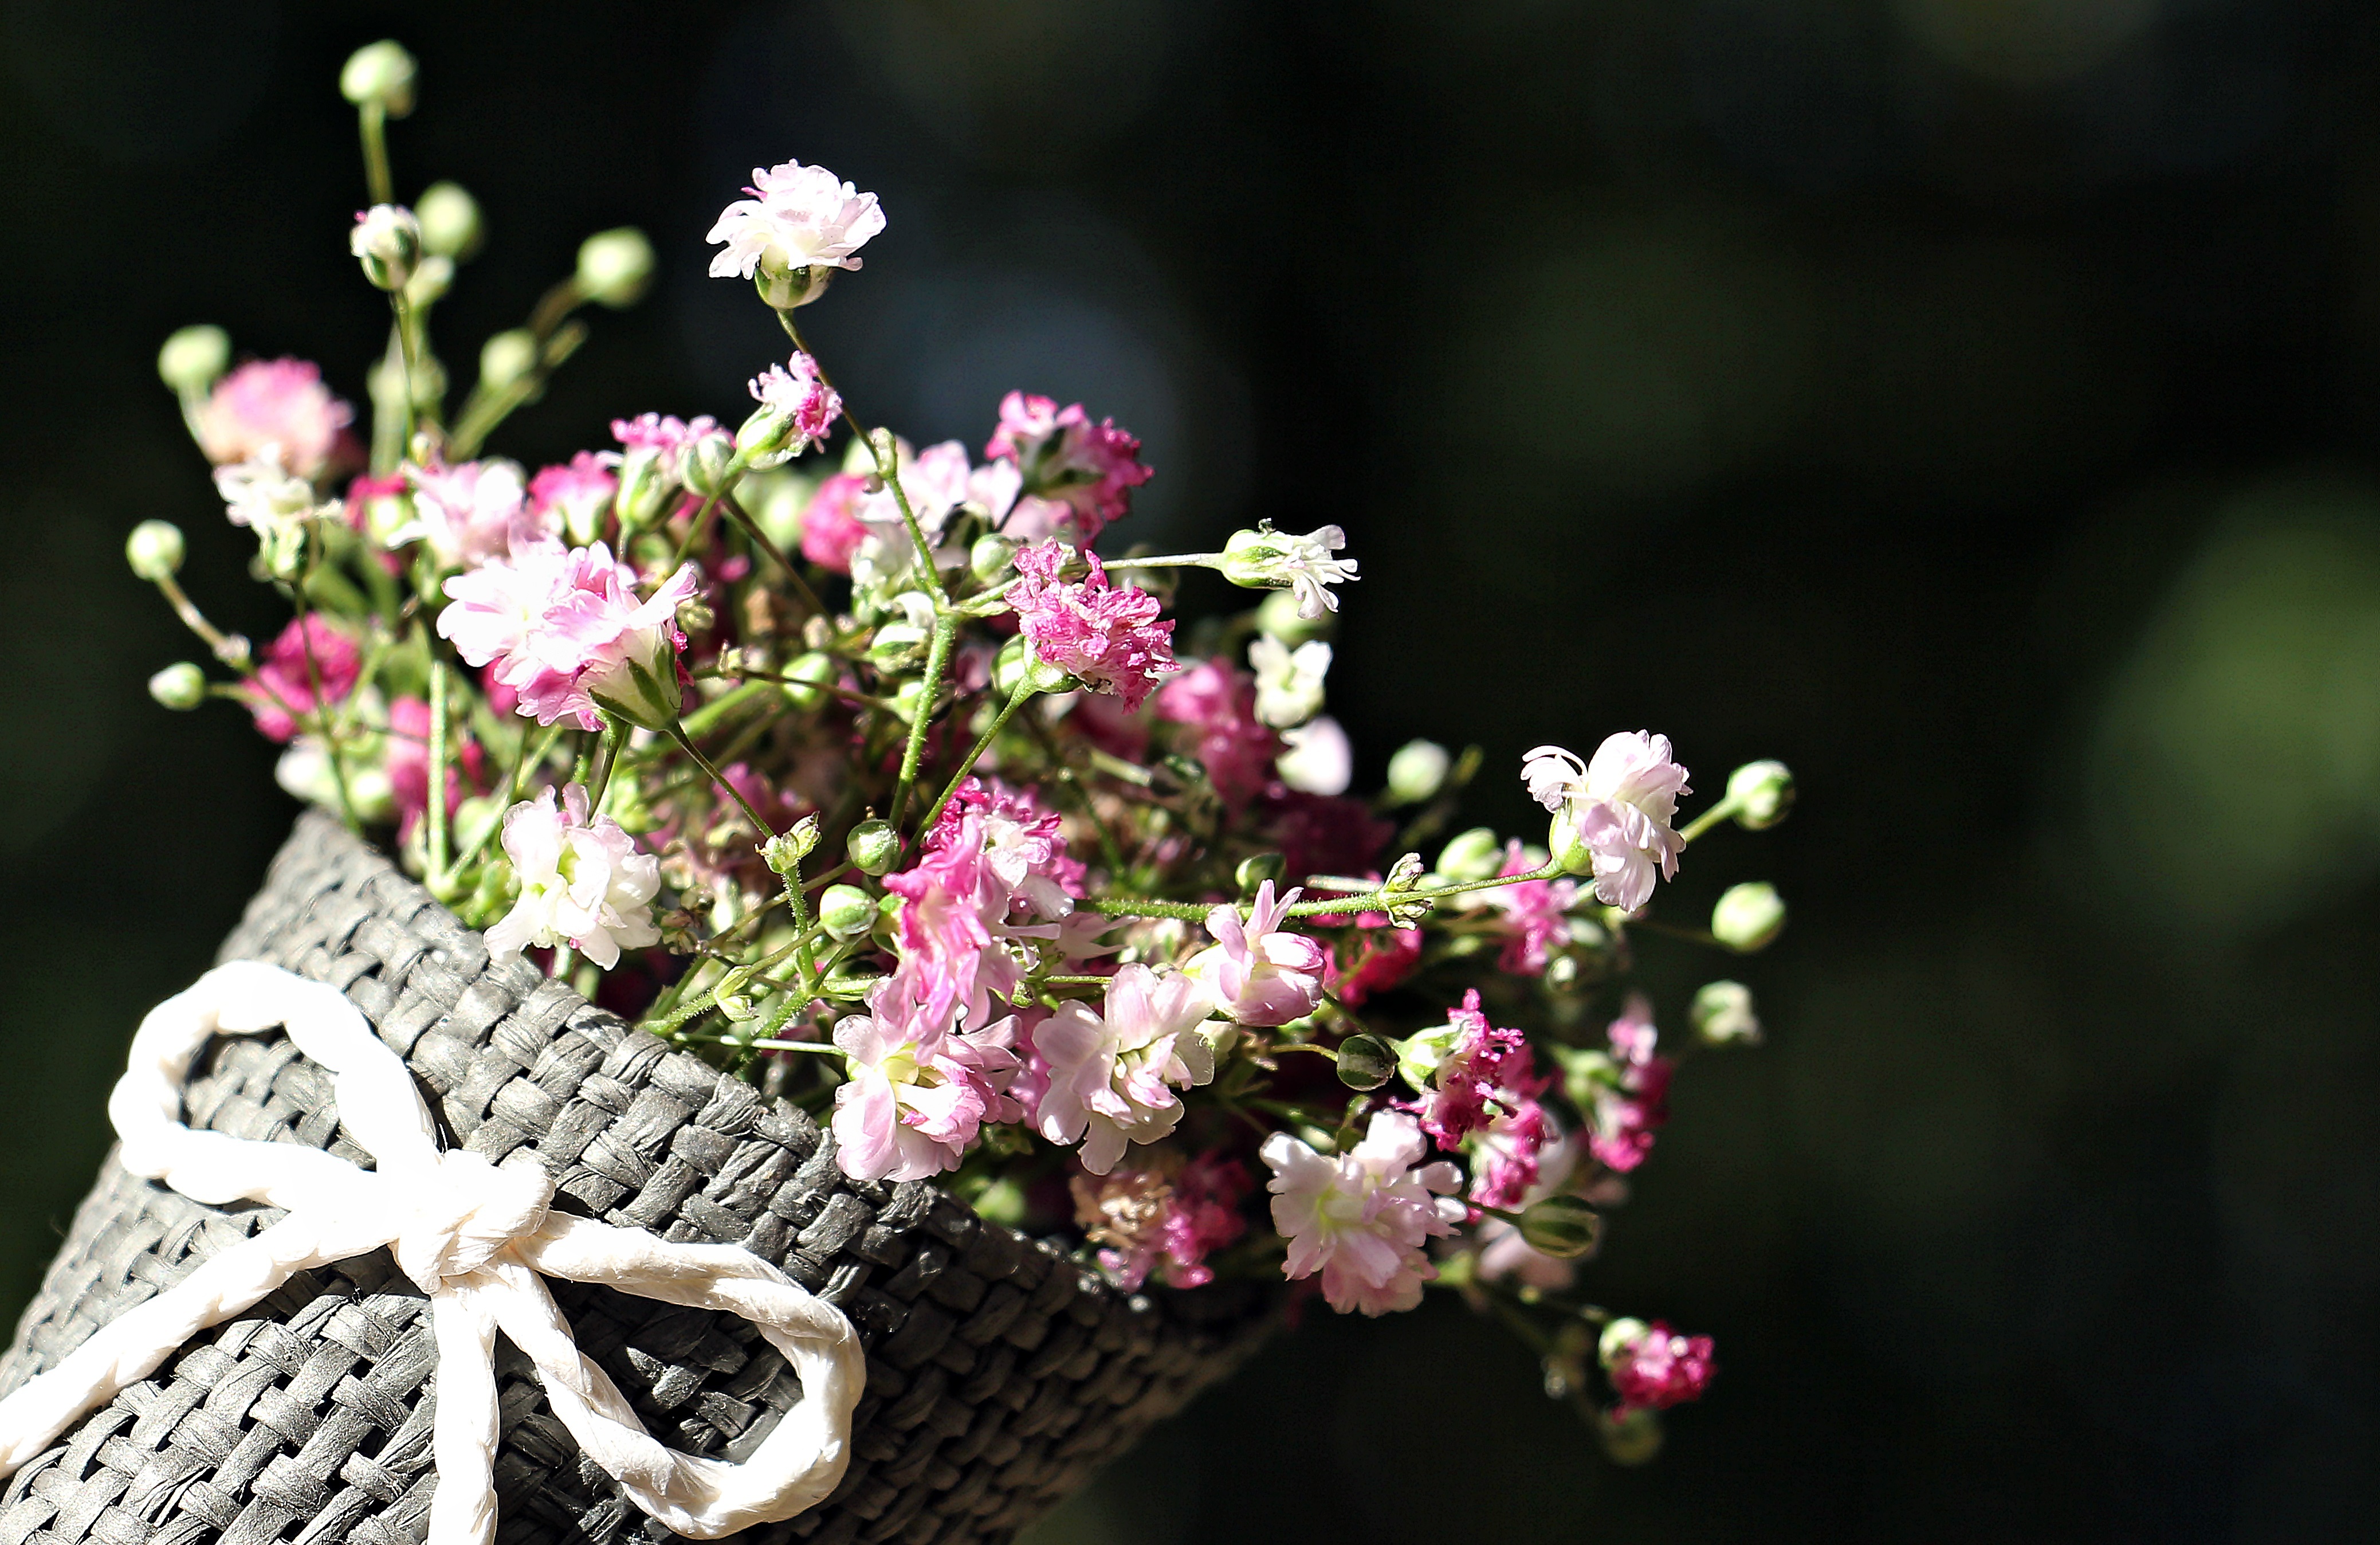
nature, branch, blossom, plant, sunlight, leaf, flower, petal, love, rose, spring, romance, romantic, bag, botany, pink, flora, map, wildflower, flowers, lichtspiel, gypsophila, background image, floral greeting, background, shrub, postcard, tender, greeting, greeting card, floristry, macro photography, ornamental plant, white flowers, valentine's day, pink flowers, flowering plant, ornamental flower, mother's day, flower bouquet, floral design, carnation family, baby's breath, land plant, flower arranging, bag gypsofilia seeds, rose flowers, bag of flowers, bag with loop